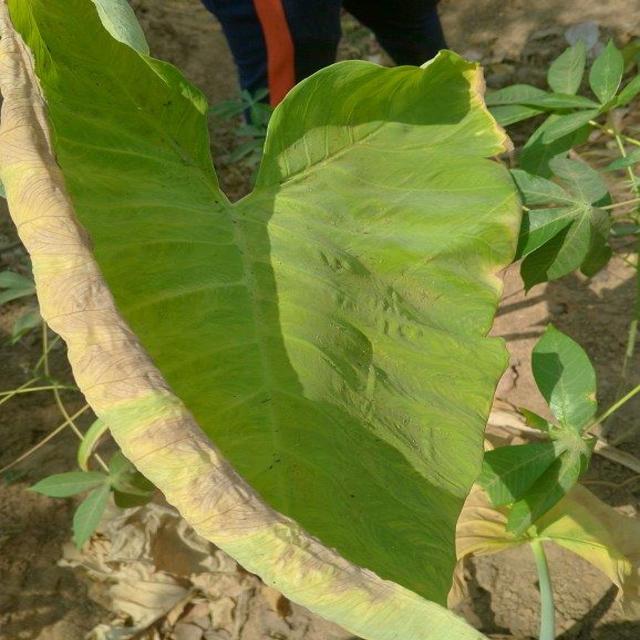
Label: Late_Blight